Beth Van Schaack

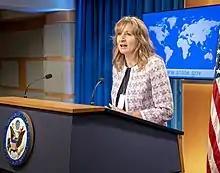
Ambassador Van Schaack at a State Department press briefing on March 23, 2022

On October 21, 2021, President Joe Biden nominated Van Schaack to be the ambassador-at-large for global criminal justice. Hearings on her nomination were held before the Senate Foreign Relations Committee on January 12, 2022. The committee favorably reported her nomination to the Senate floor on March 8, 2022. Van Schaack was confirmed by the full Senate via voice vote on March 15, 2022, and she was sworn in on March 17.